The Mirage

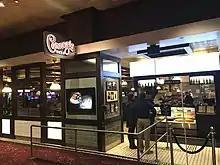
Carnegie Deli at the Mirage

In 2005, the design firm WET was hired to begin planning an upgrade of the volcano. The company spent two years developing a fire-shooting device for the revamped volcano. It closed in February 2008, to allow for the $25 million upgrade to take place. The volcanic structure, made of steel, was stripped down to receive a new exterior. It reopened at the end of the year. The improved volcano shoots water high, while 120 flamethrower devices spout out flames on the lagoon. The attraction is choreographed to music by Mickey Hart and Zakir Hussain. WET's redesign was inspired by the Fountains of Bellagio, another choreographed attraction by the company.